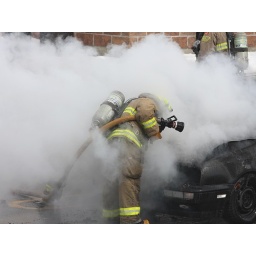
Would the owner of the black VW please phone the fire department and their insurance company - in that order!